Pie

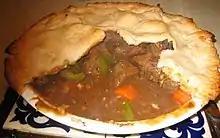
Homemade meat pie with beef and vegetables.

Until the start of the 15th century, most pies were expected to contain meat or fish. Fresh fruit did not become widely used until sugar dropped in price during the 16th century. The first cherry pie is recorded in the late 16th century, when Queen Elizabeth I was served cherry pie. Elizabeth was often given gifts of quince or pear pies for New Year.